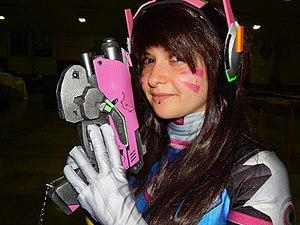
Cosplay D-Va Overwatch au RPGers